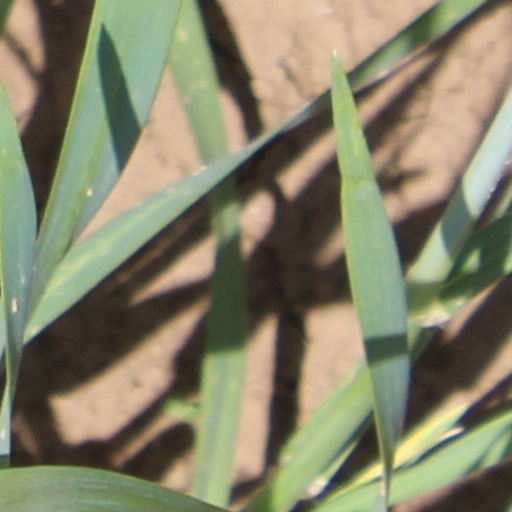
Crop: wheat